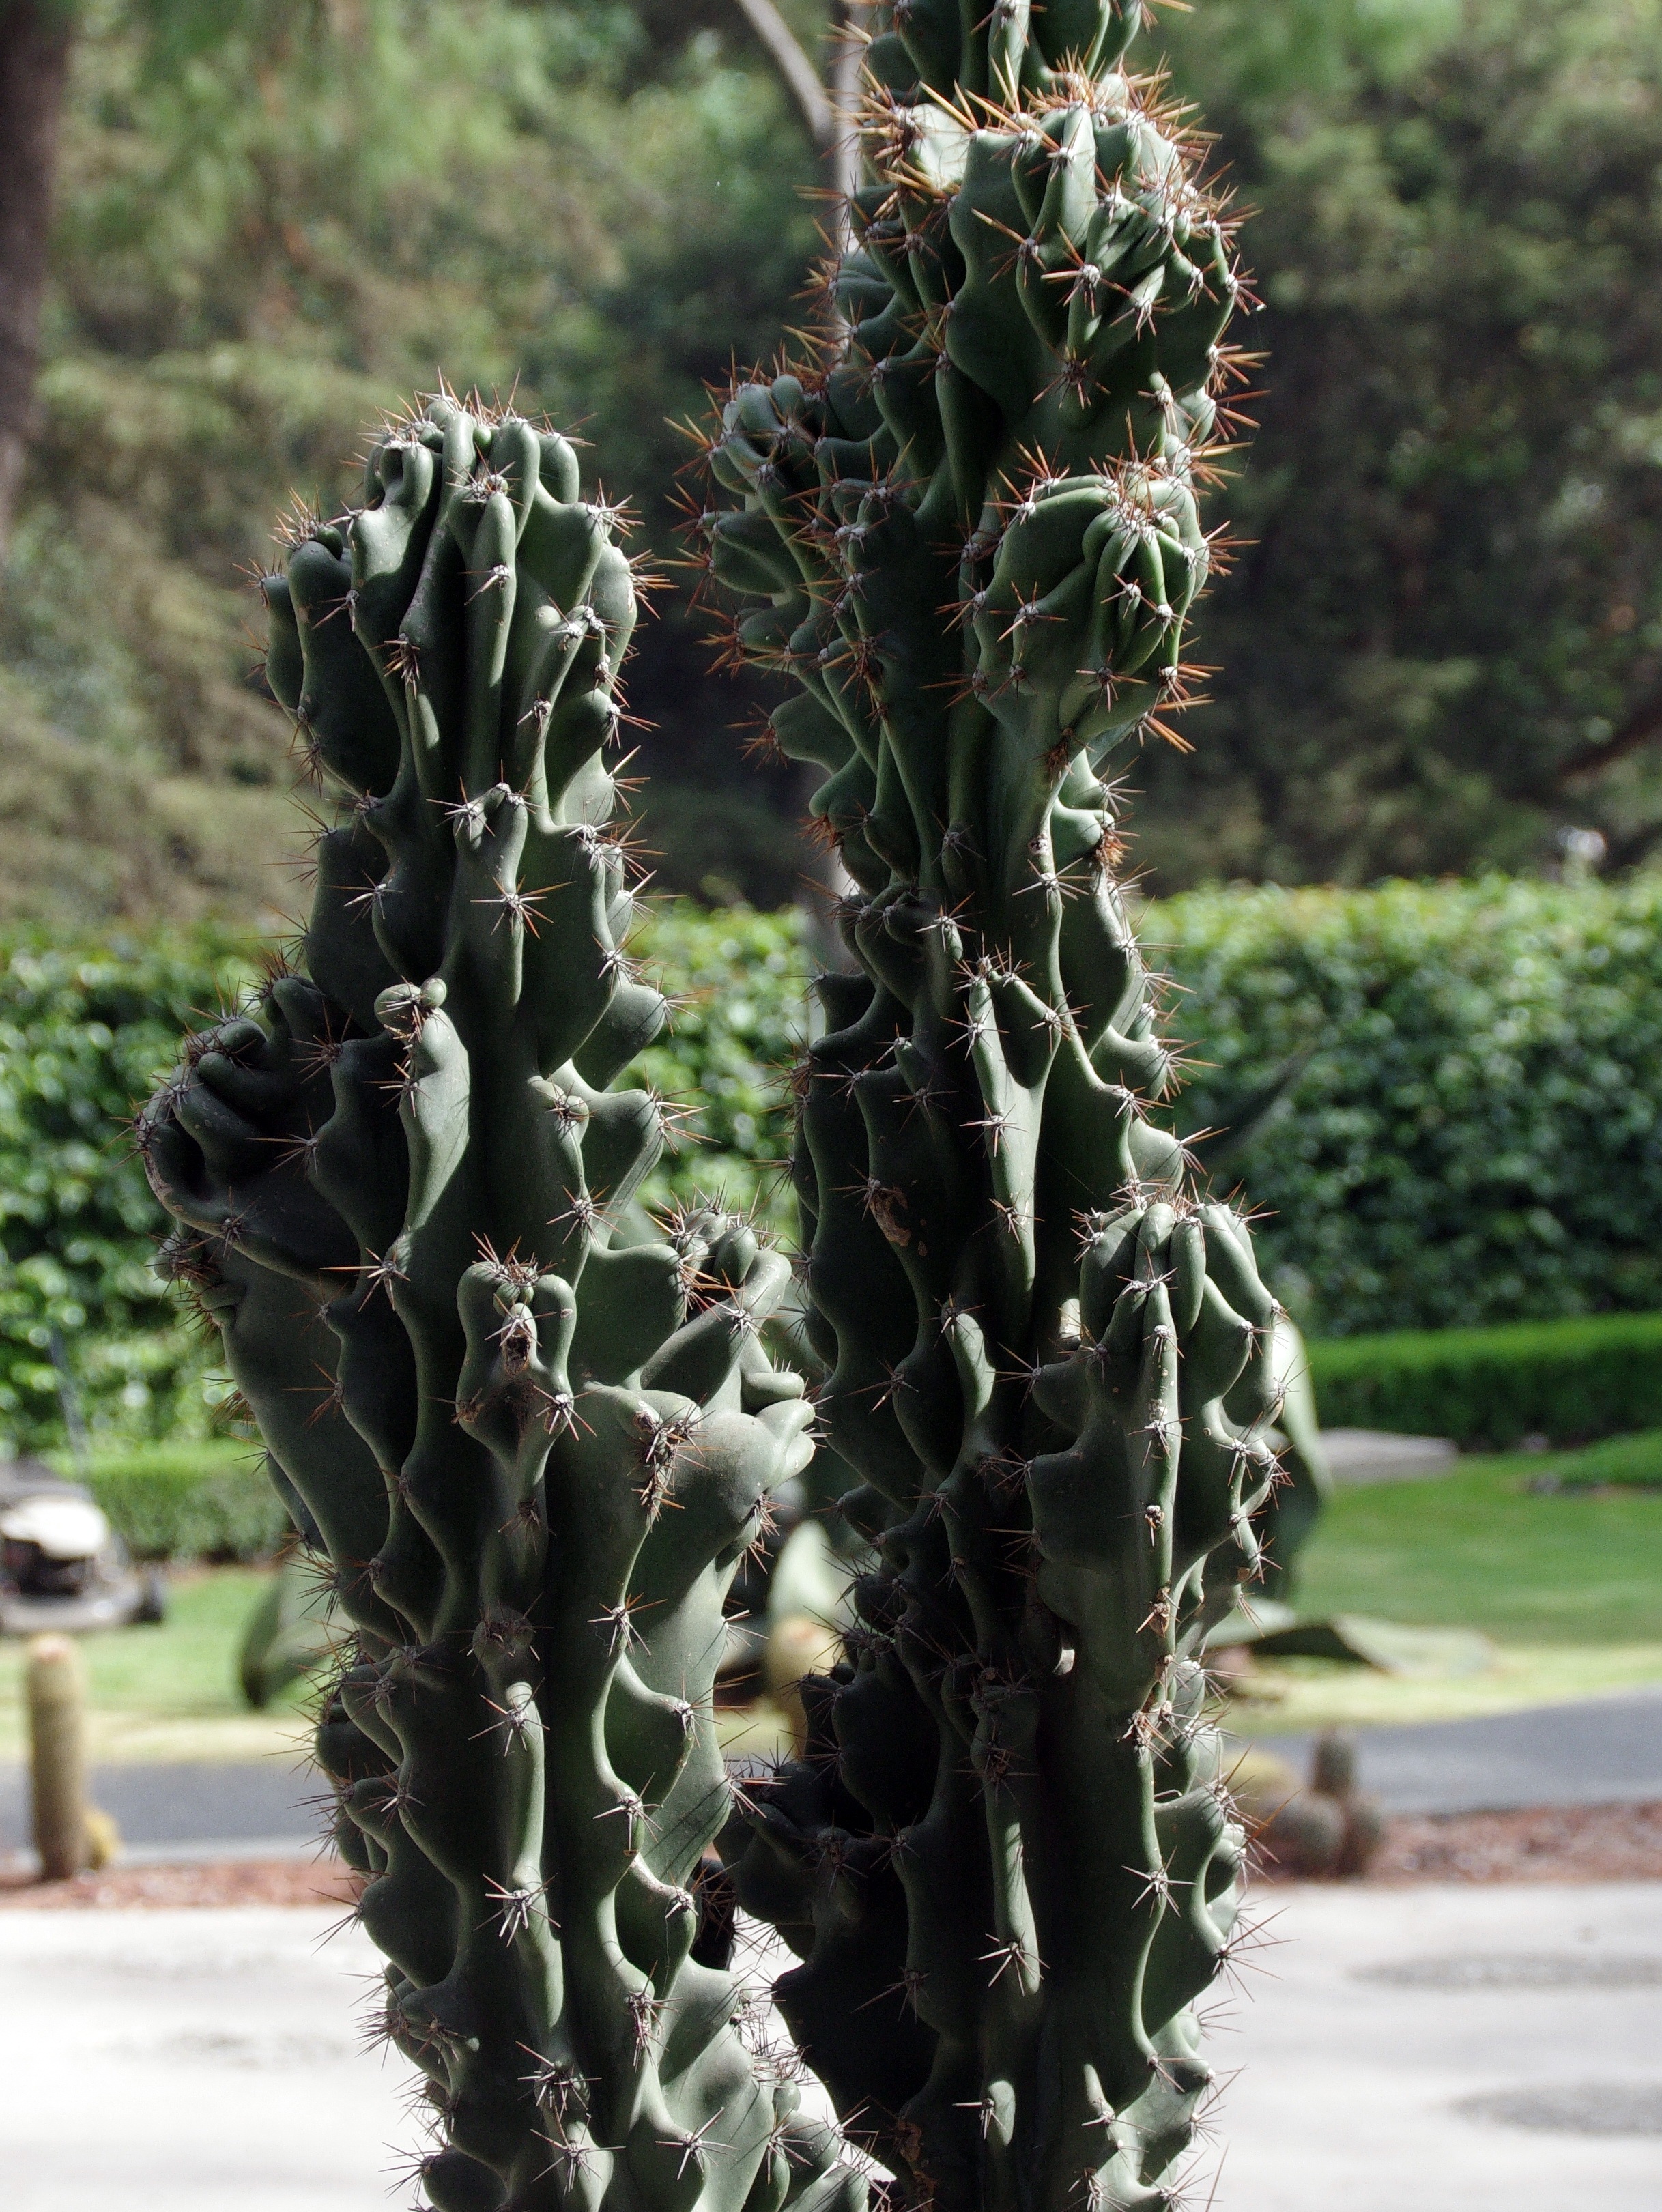
tree, cactus, plant, flower, spice, produce, botany, flora, mexico, thorns, caryophyllales, flowering plant, prickly pear, plant stem, land plant, hedgehog cactus